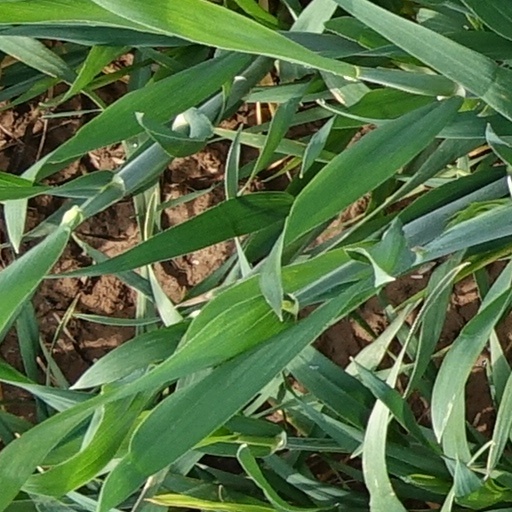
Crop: wheat